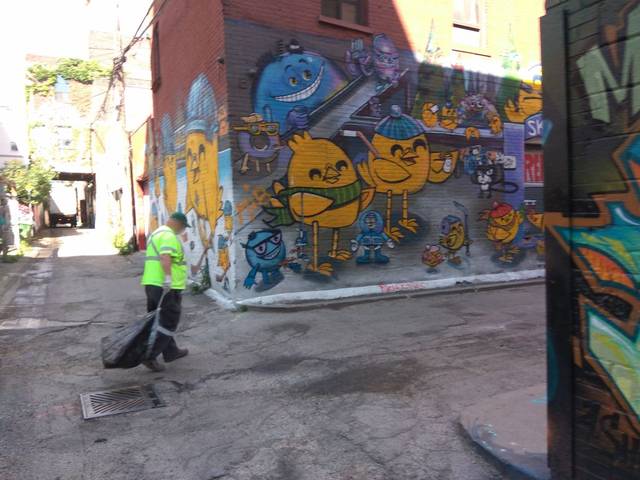
Region: Canada
Coordinates: 43.648, -79.398